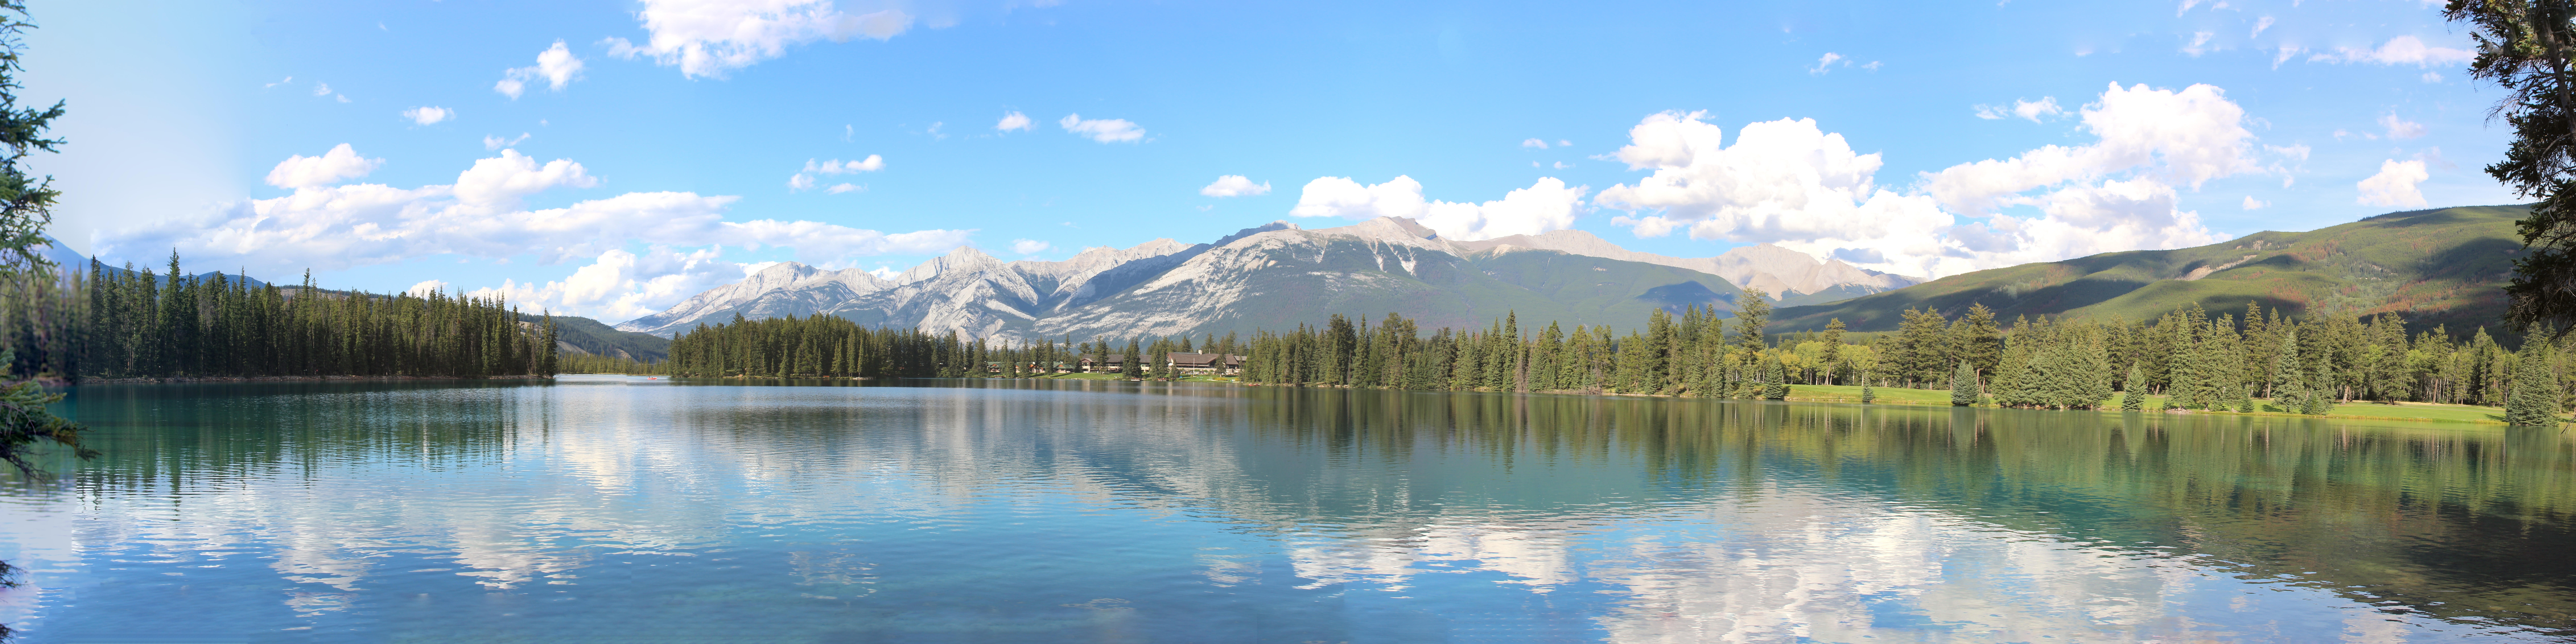
landscape, water, nature, wilderness, mountain, lake, mountain range, panorama, pond, reflection, reservoir, national park, mountains, canada, jasper, alberta, loch, tarn, lake beauvert, beauvert